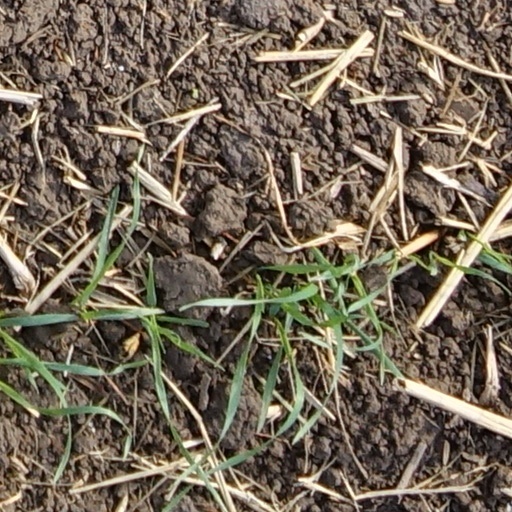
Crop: wheat